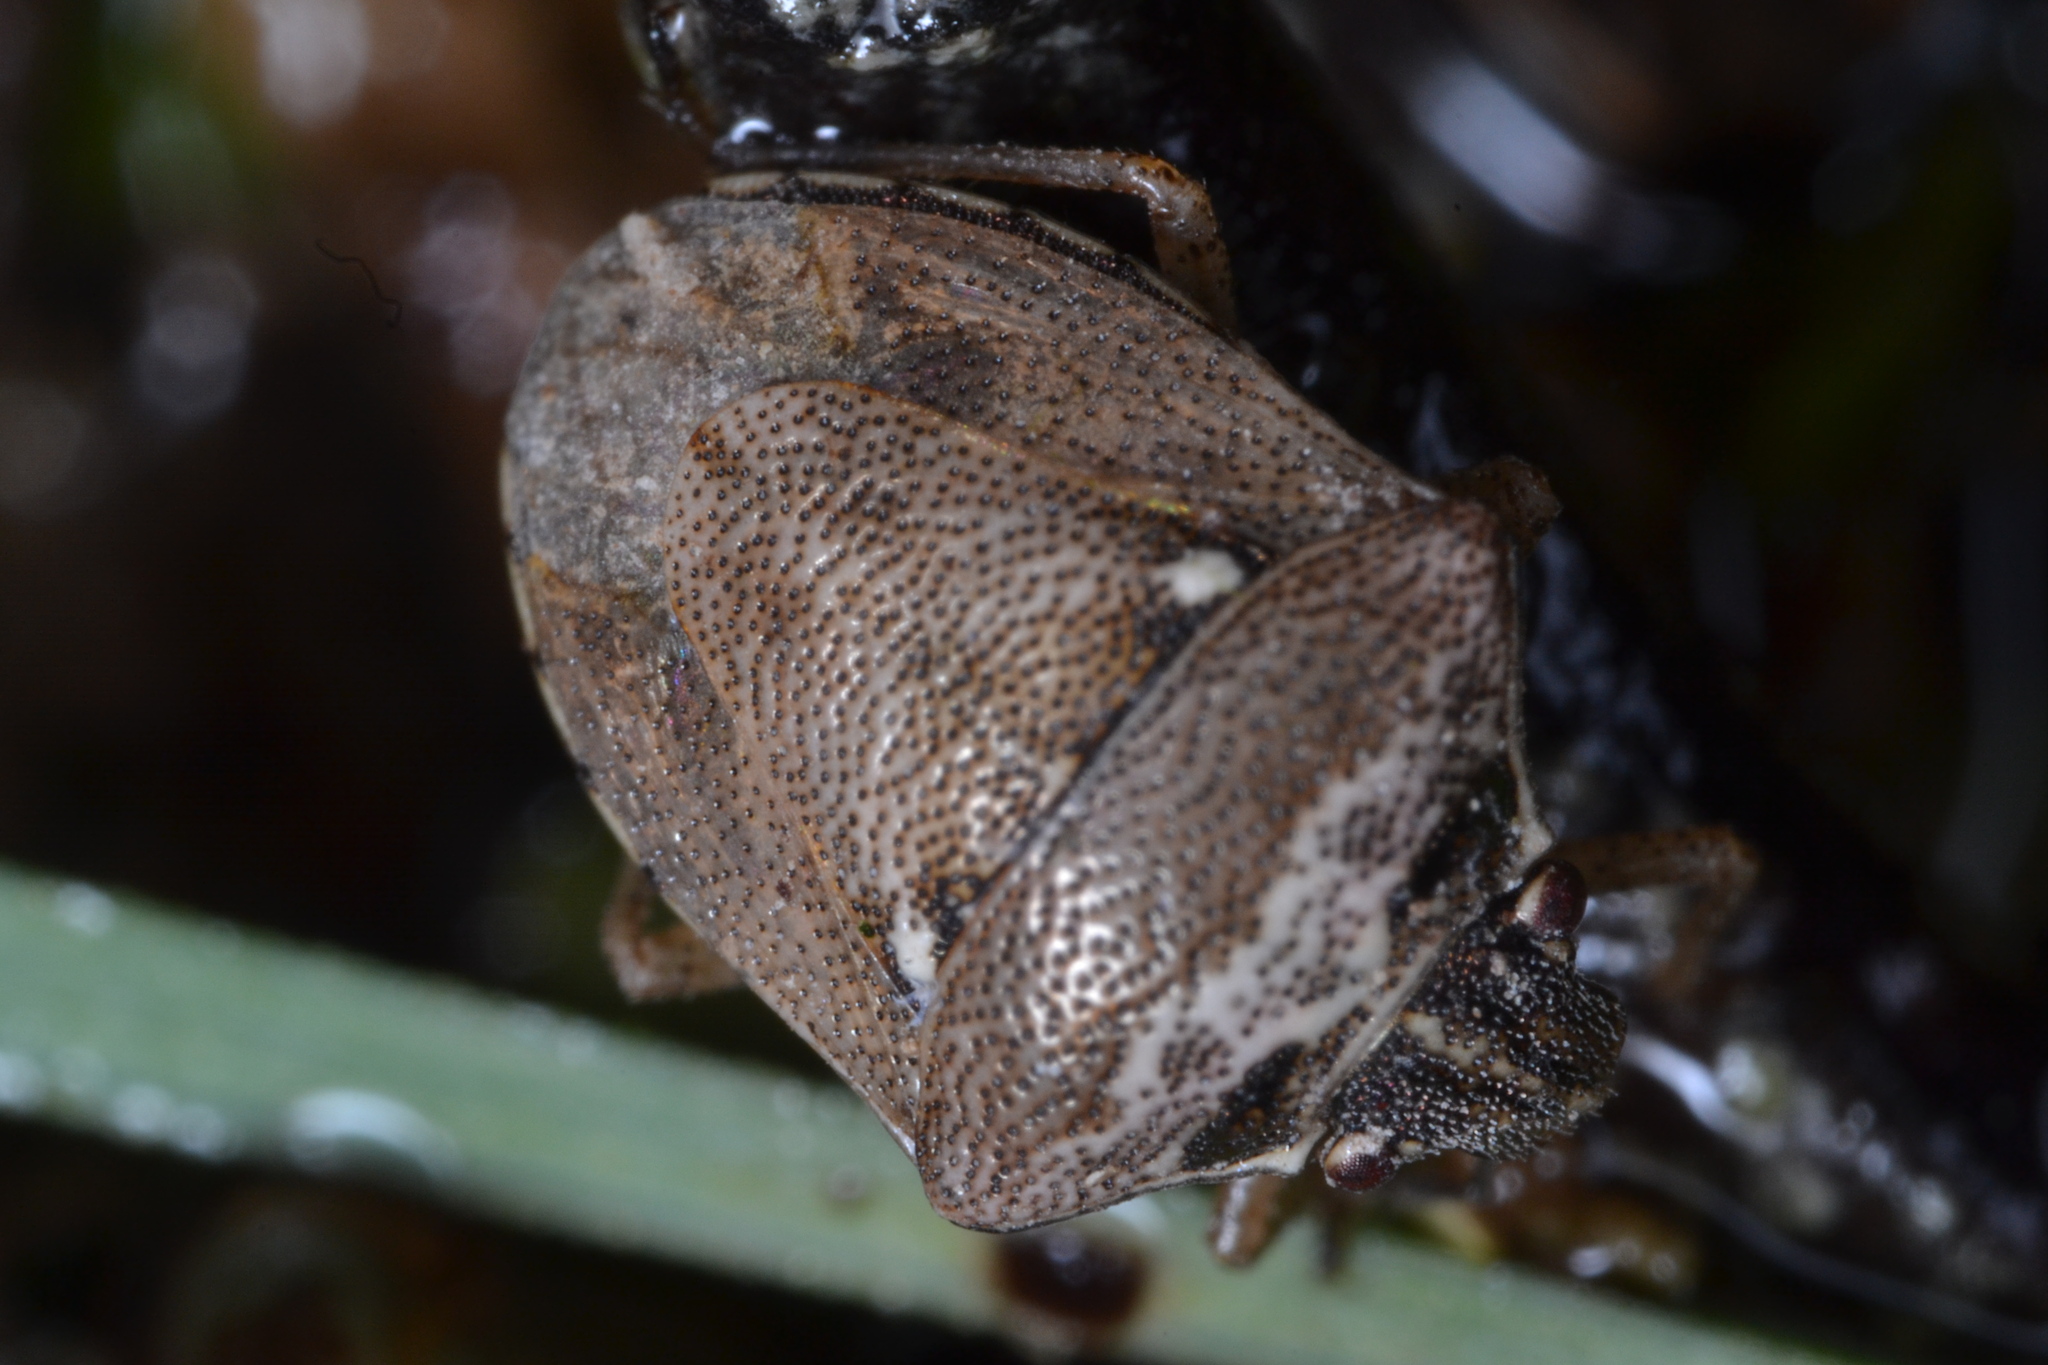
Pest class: stink_bug